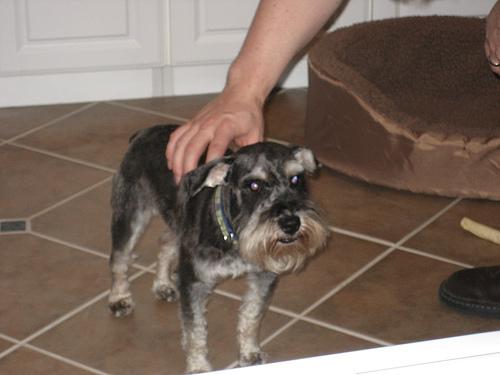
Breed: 2342-n000102-miniature_schnauzer